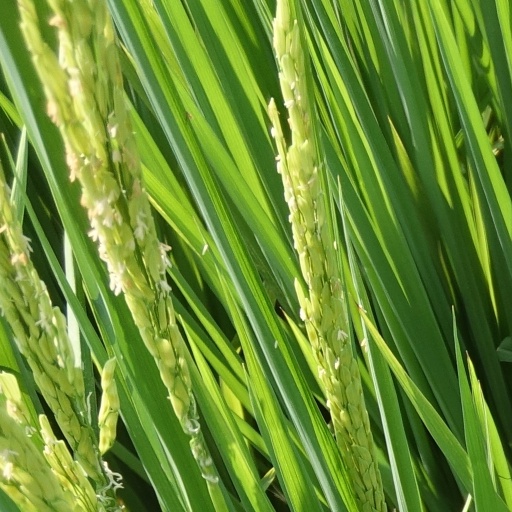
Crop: rice